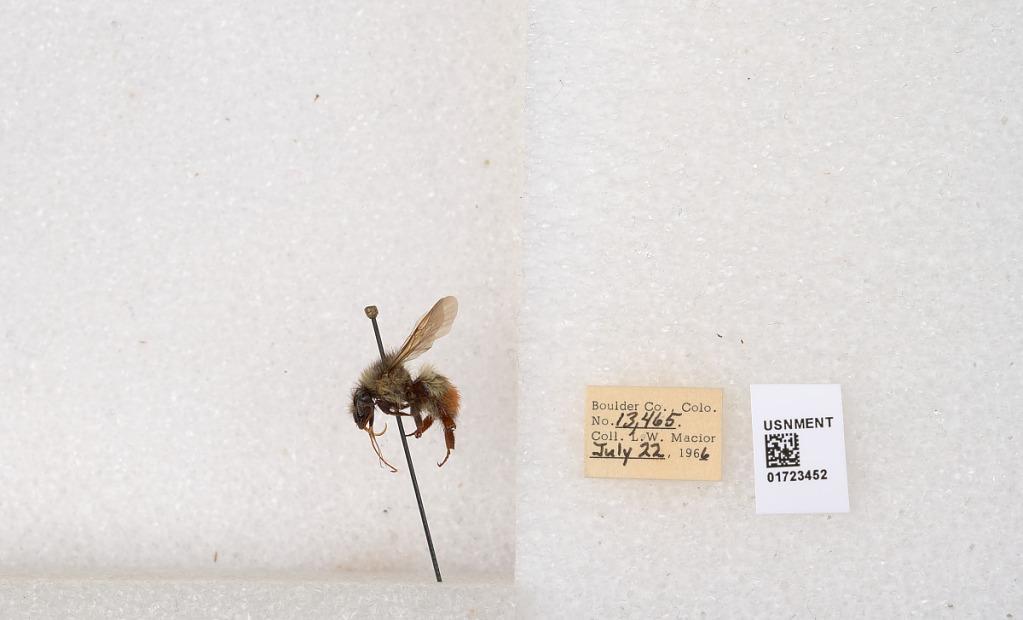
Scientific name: Bombus flavifrons Cresson
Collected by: L. Macior
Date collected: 1966-7-22
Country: United States
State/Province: Colorado
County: Boulder
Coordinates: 40.0925, -105.358